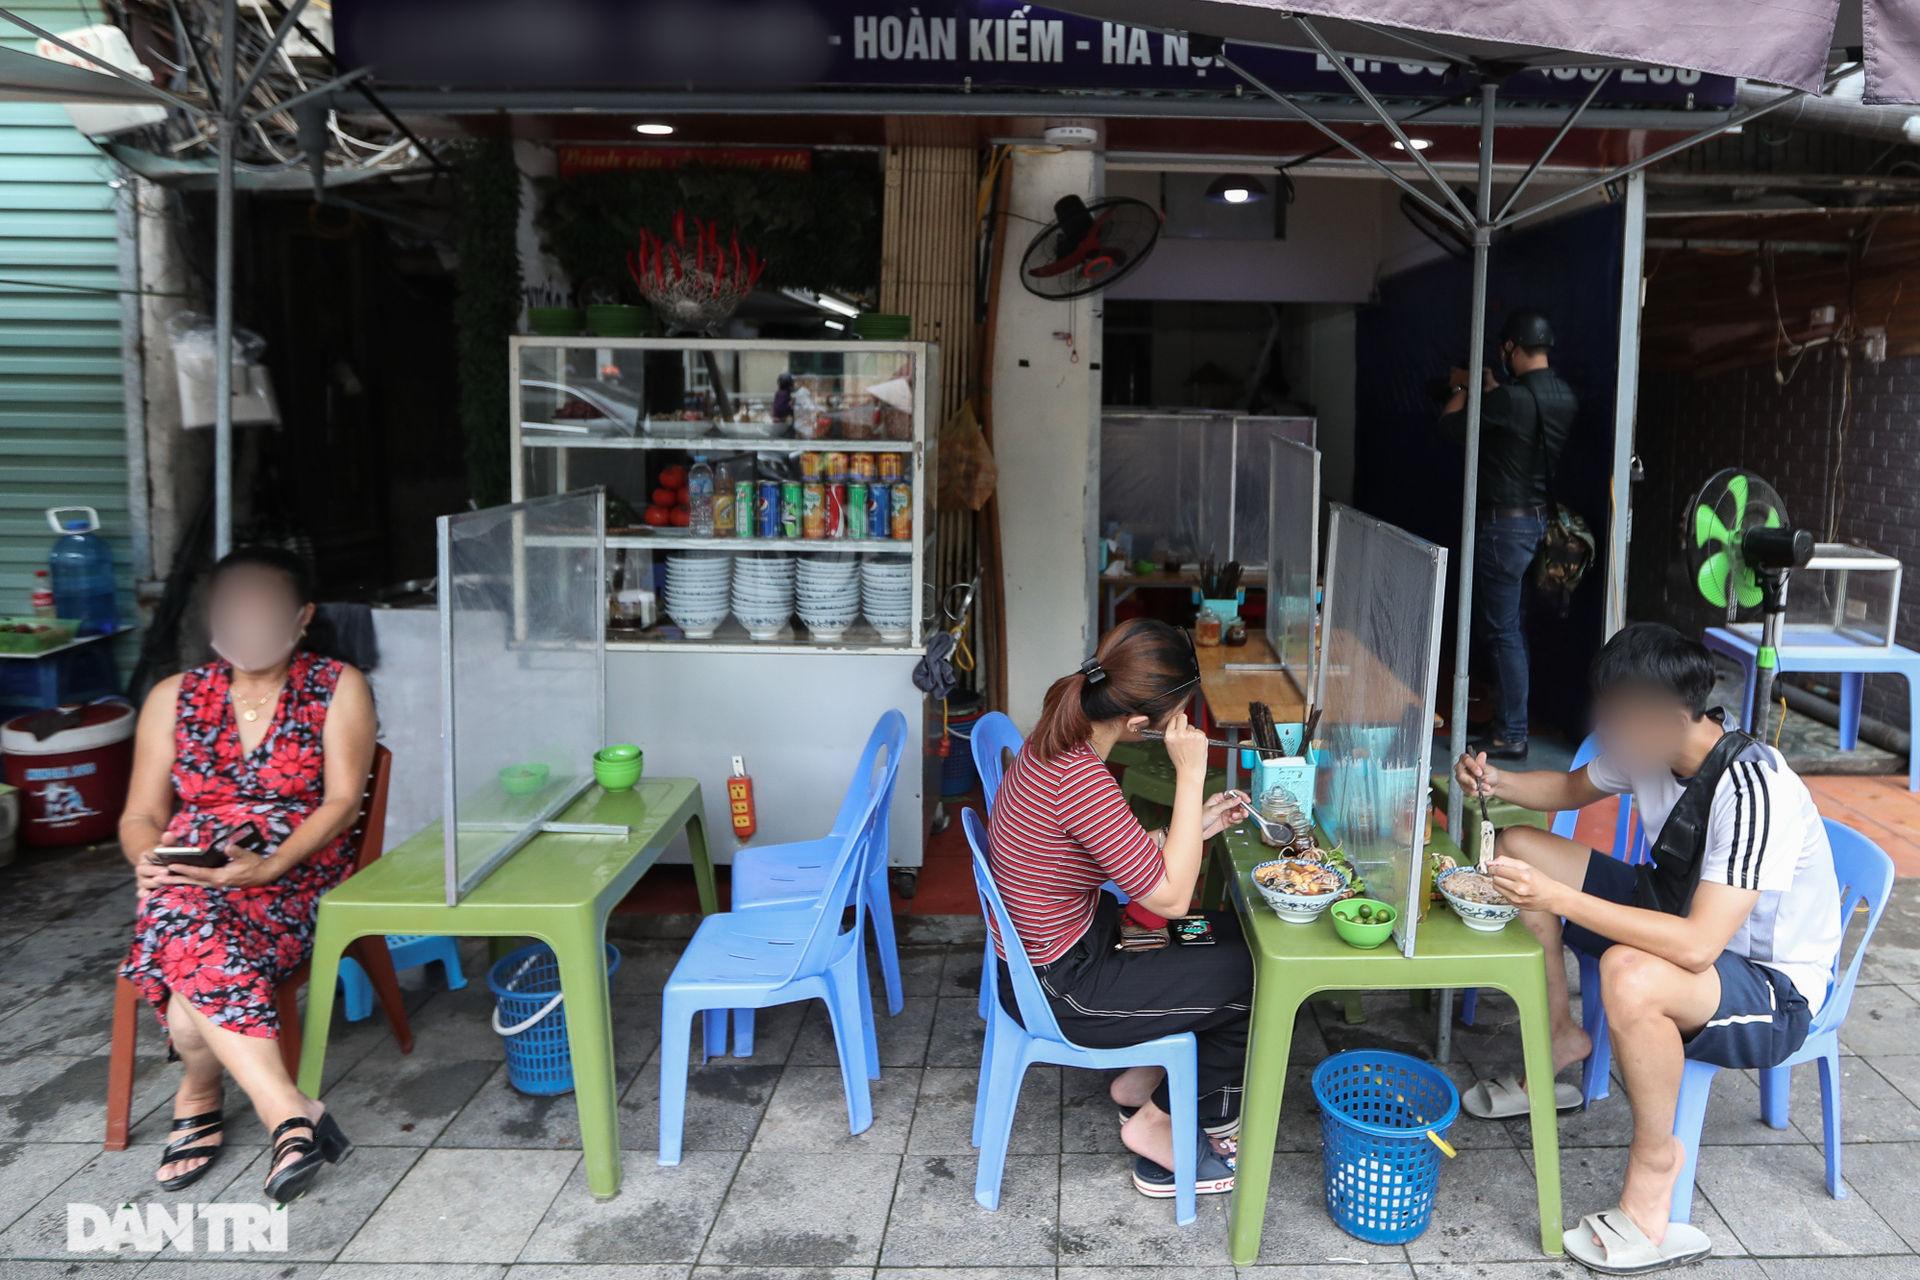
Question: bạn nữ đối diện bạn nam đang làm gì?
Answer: đang ăn